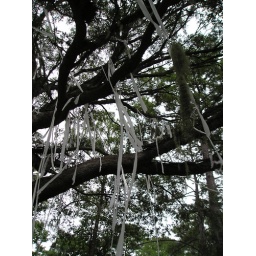
A house in Valdosta near my office got the royal TP treatment this week.